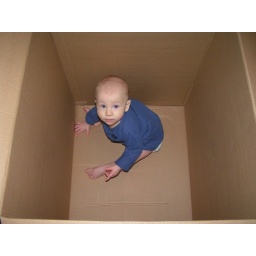
boy in a box